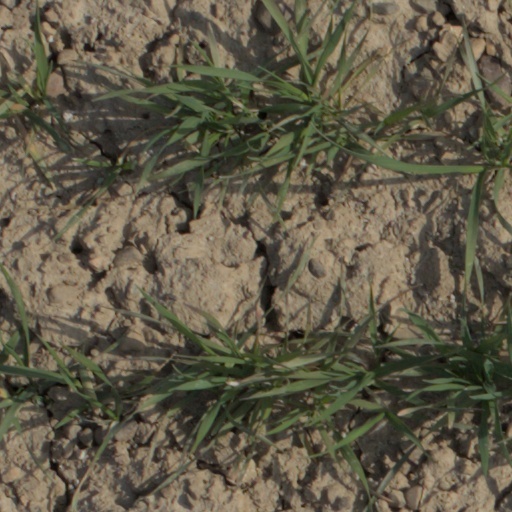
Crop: wheat